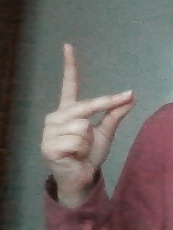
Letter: ta